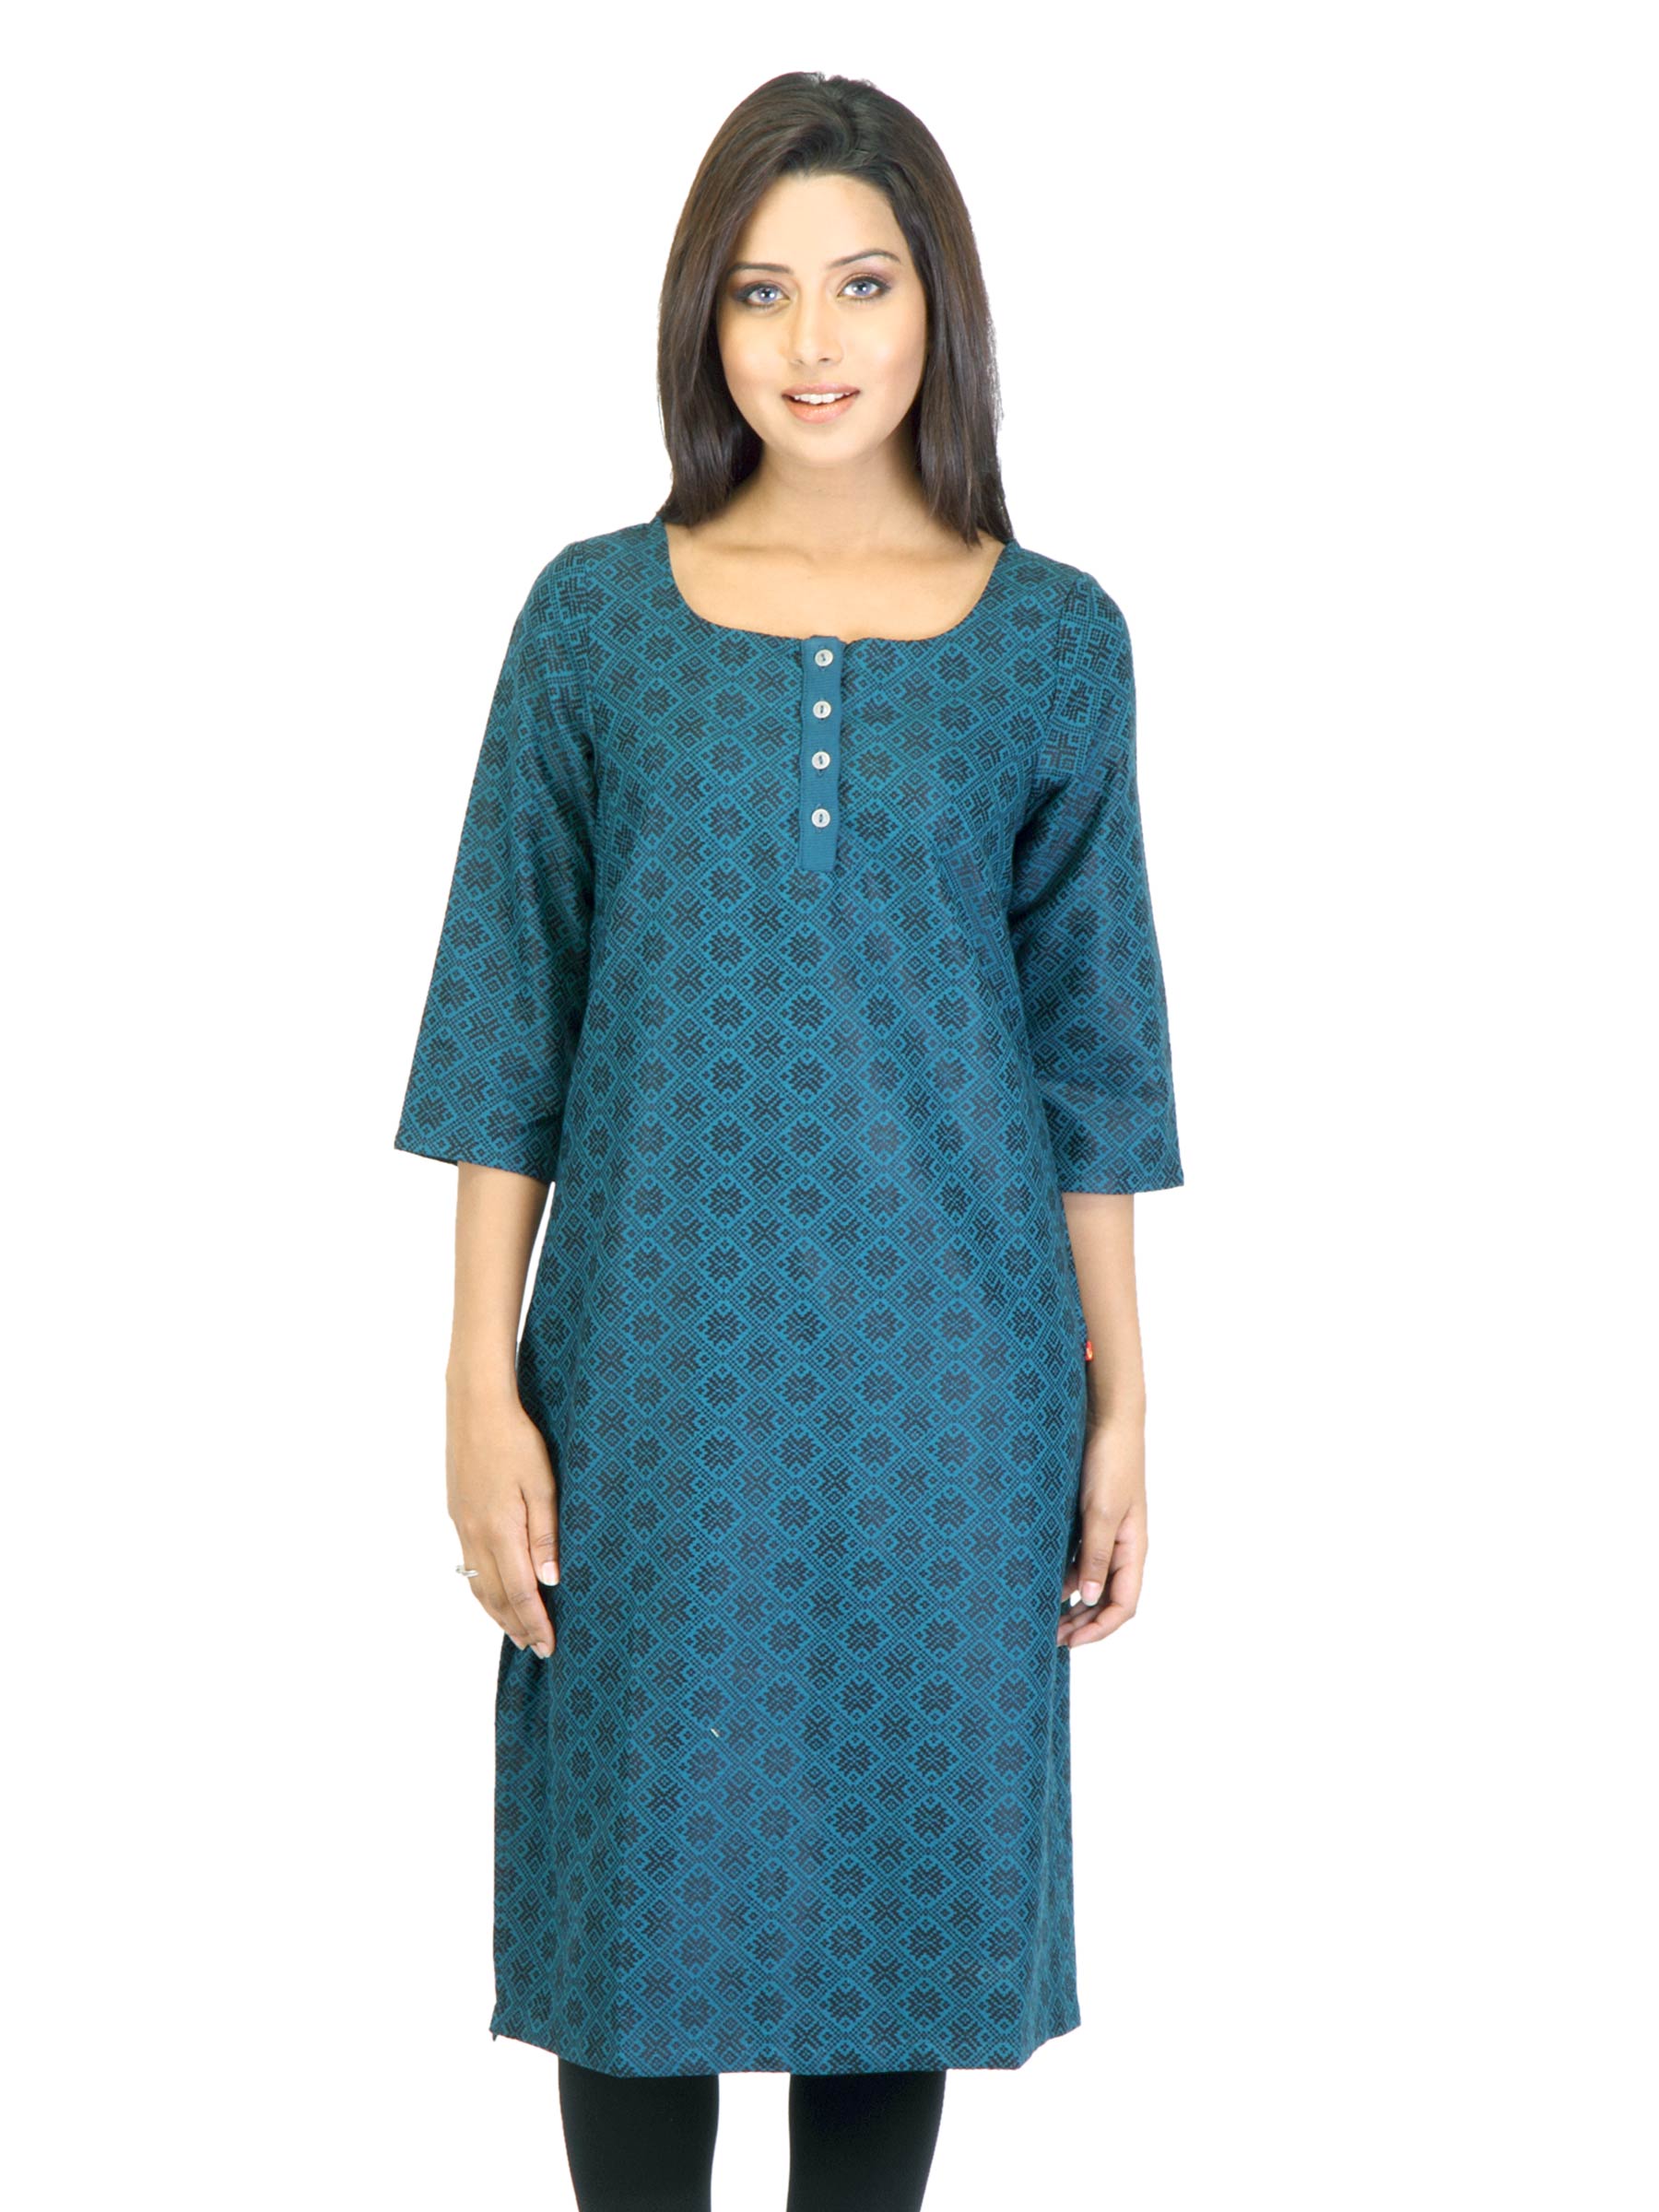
W Women Blue Kurta
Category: Apparel / Topwear / Kurtas
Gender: Women
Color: Blue
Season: Fall 2011
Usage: Ethnic